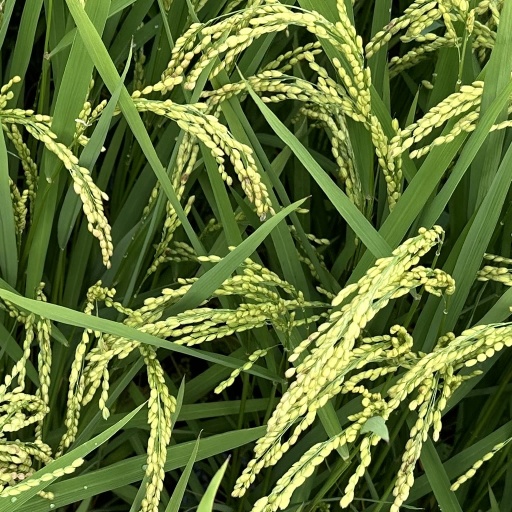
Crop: rice